The Mysteries of Pittsburgh (film)

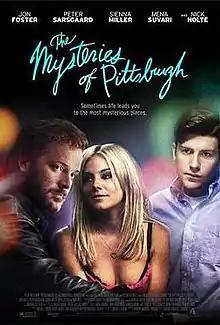
Promotional film poster

The Mysteries of Pittsburgh is a 2009 comedy-drama film written and directed by Rawson Marshall Thurber, based on Michael Chabon's 1988 novel of the same name. It was produced by Michael London and executive produced by Omar Amanat. Set in 1980s Pittsburgh, the film follows the affairs of two young men with one woman, and later also with each other.